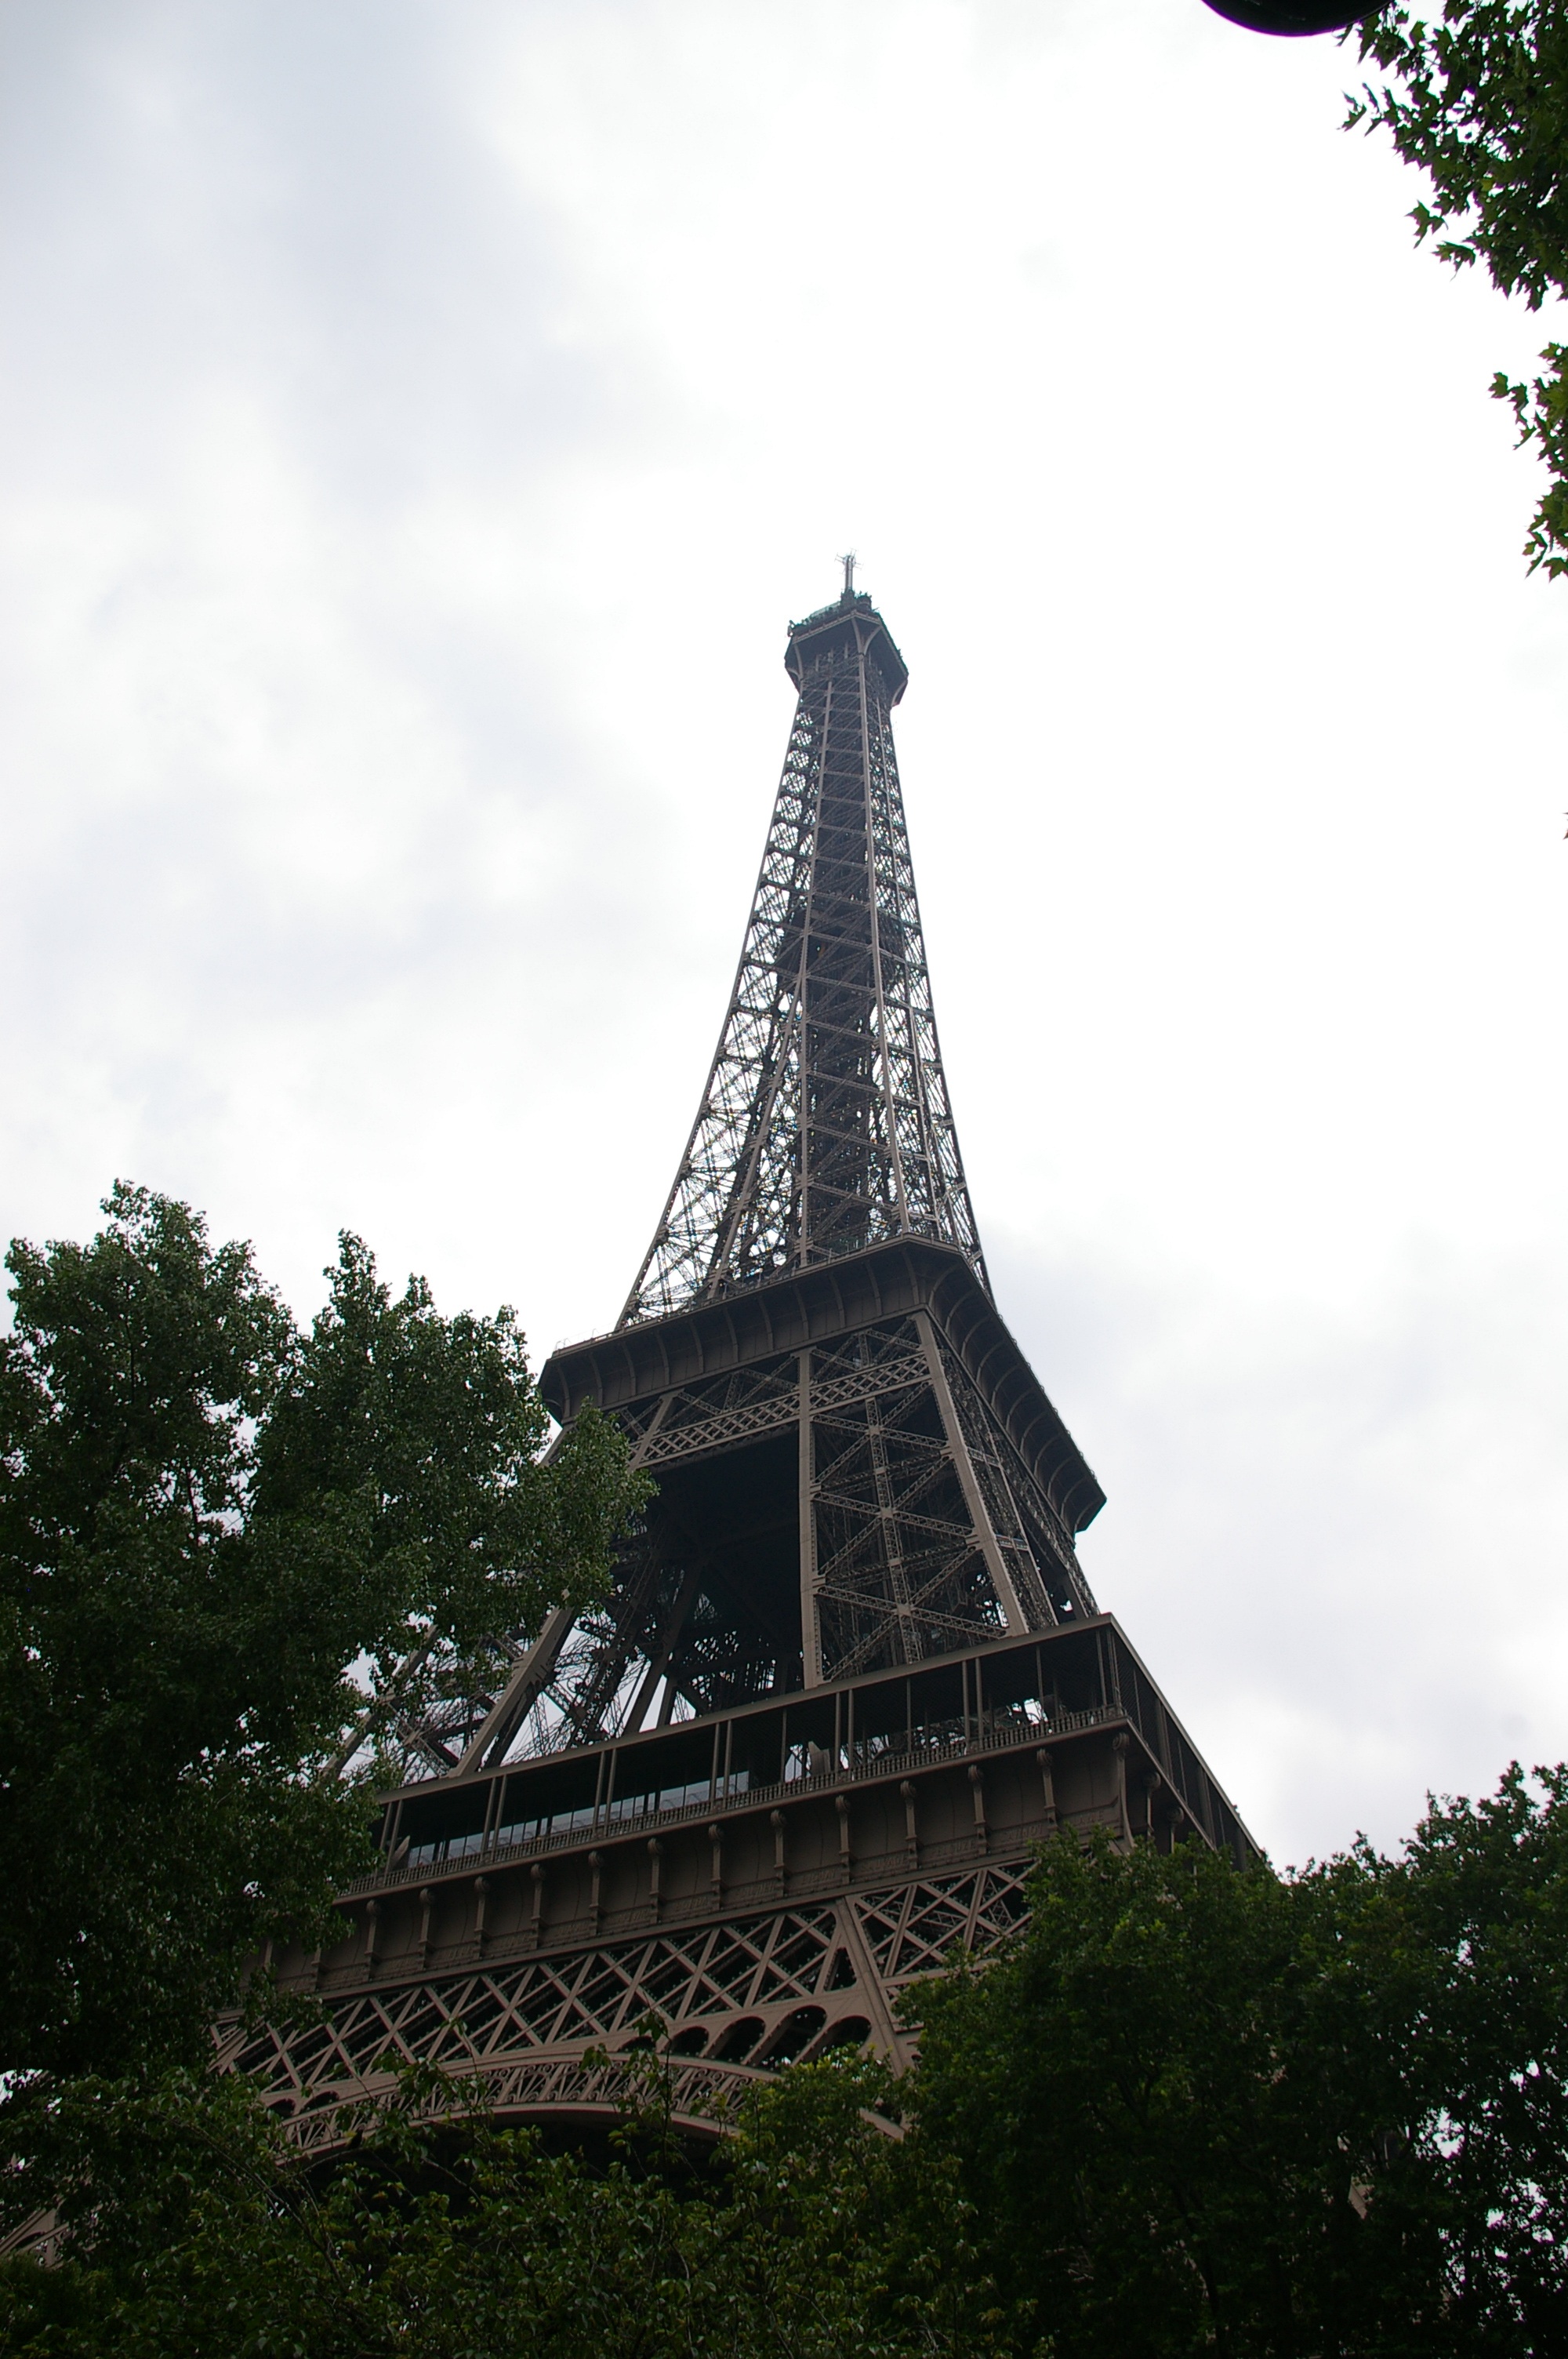
tree, architecture, sky, cloudy, eiffel tower, paris, monument, france, tower, scenic, landmark, place of worship, temple, spire, steeple, pagoda, wat